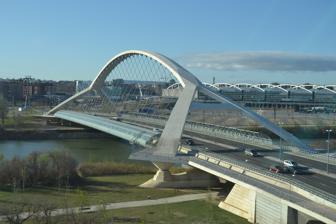
Building: Third Millennium Bridge
Country: Spain
Year built: 2008
Bridge in Zaragoza, Spain Third Millennium Bridge Puente del Tercer Milenio Coordinates 41°39′56″N 0°54′30″W / 41.66556°N 0.90833°W / 41.66556; -0.90833 Crosses Ebro Locale Zaragoza , Spain Characteristics Design Bow-string bridge Total length 270 m Width 48 m Longest span 216 m History Engineering design by Juan José Arenas de Pablo [ es ] Constructed by Dragados Opened 7 June 2008 Location The Third Millennium Bridge ( Spanish : Puente del Tercer Milenio ) is a bow-string bridge in Zaragoza , Spain. It crosses the Ebro . History and description A project by Juan José Arenas de Pablo [ es ] , the final draft dates back to 2002. Building works took place between 2005 and 2008. Completing the Z-30 [ es ] highway, its inception was programmed vis-à-vis the Expo 2008 in Zaragoza. Commissioned by the State-funded company Zaragoza Alta Velocidad , it was built by Dragados S.A. It was opened on 7 June 2008. The bridge displays a length of 270 m, a width of 48 m, and a main span of 216 m. References Citations